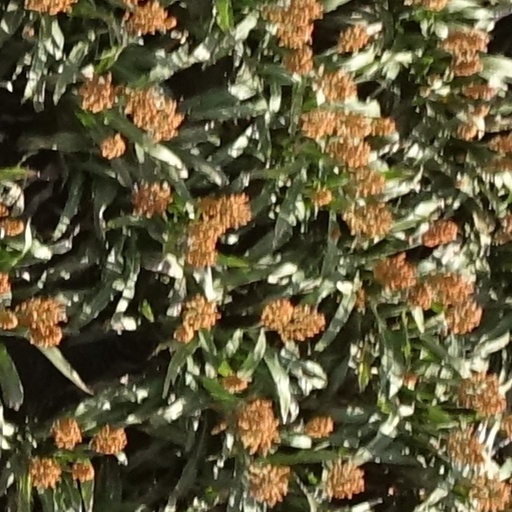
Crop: sorghum